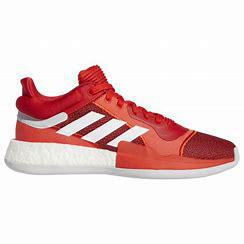
Brand: Adidas
Model: Marquee Boost